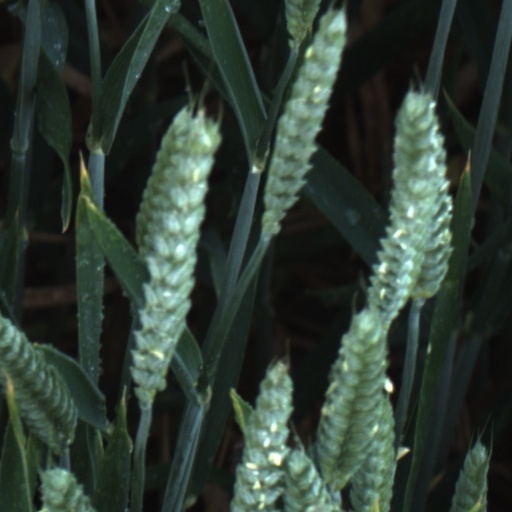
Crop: wheat